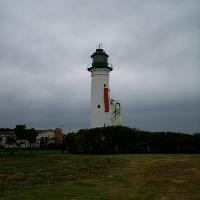
Weather: cloudy or overcast